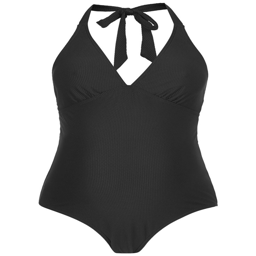
a cute - piece swimsuit for mothers to be .